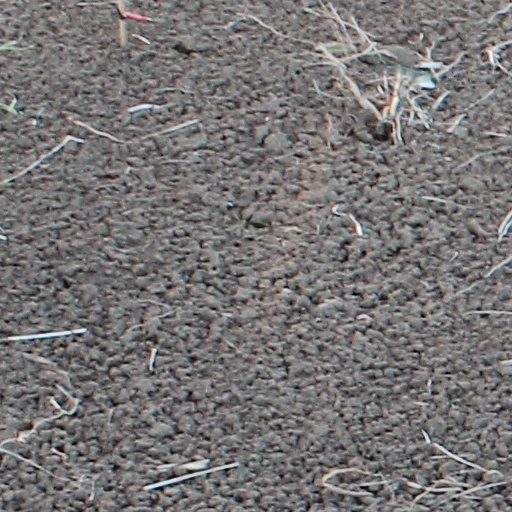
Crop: wheat